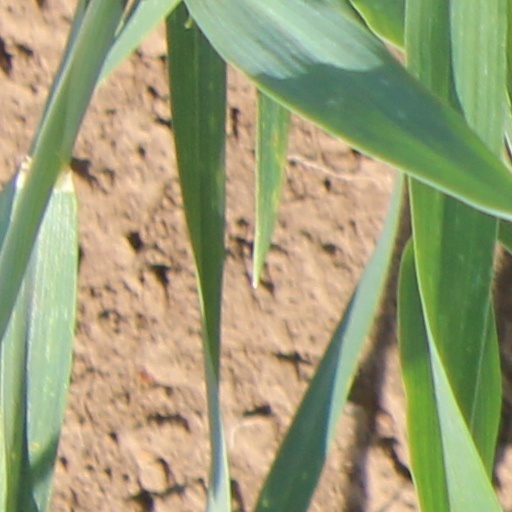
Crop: wheat